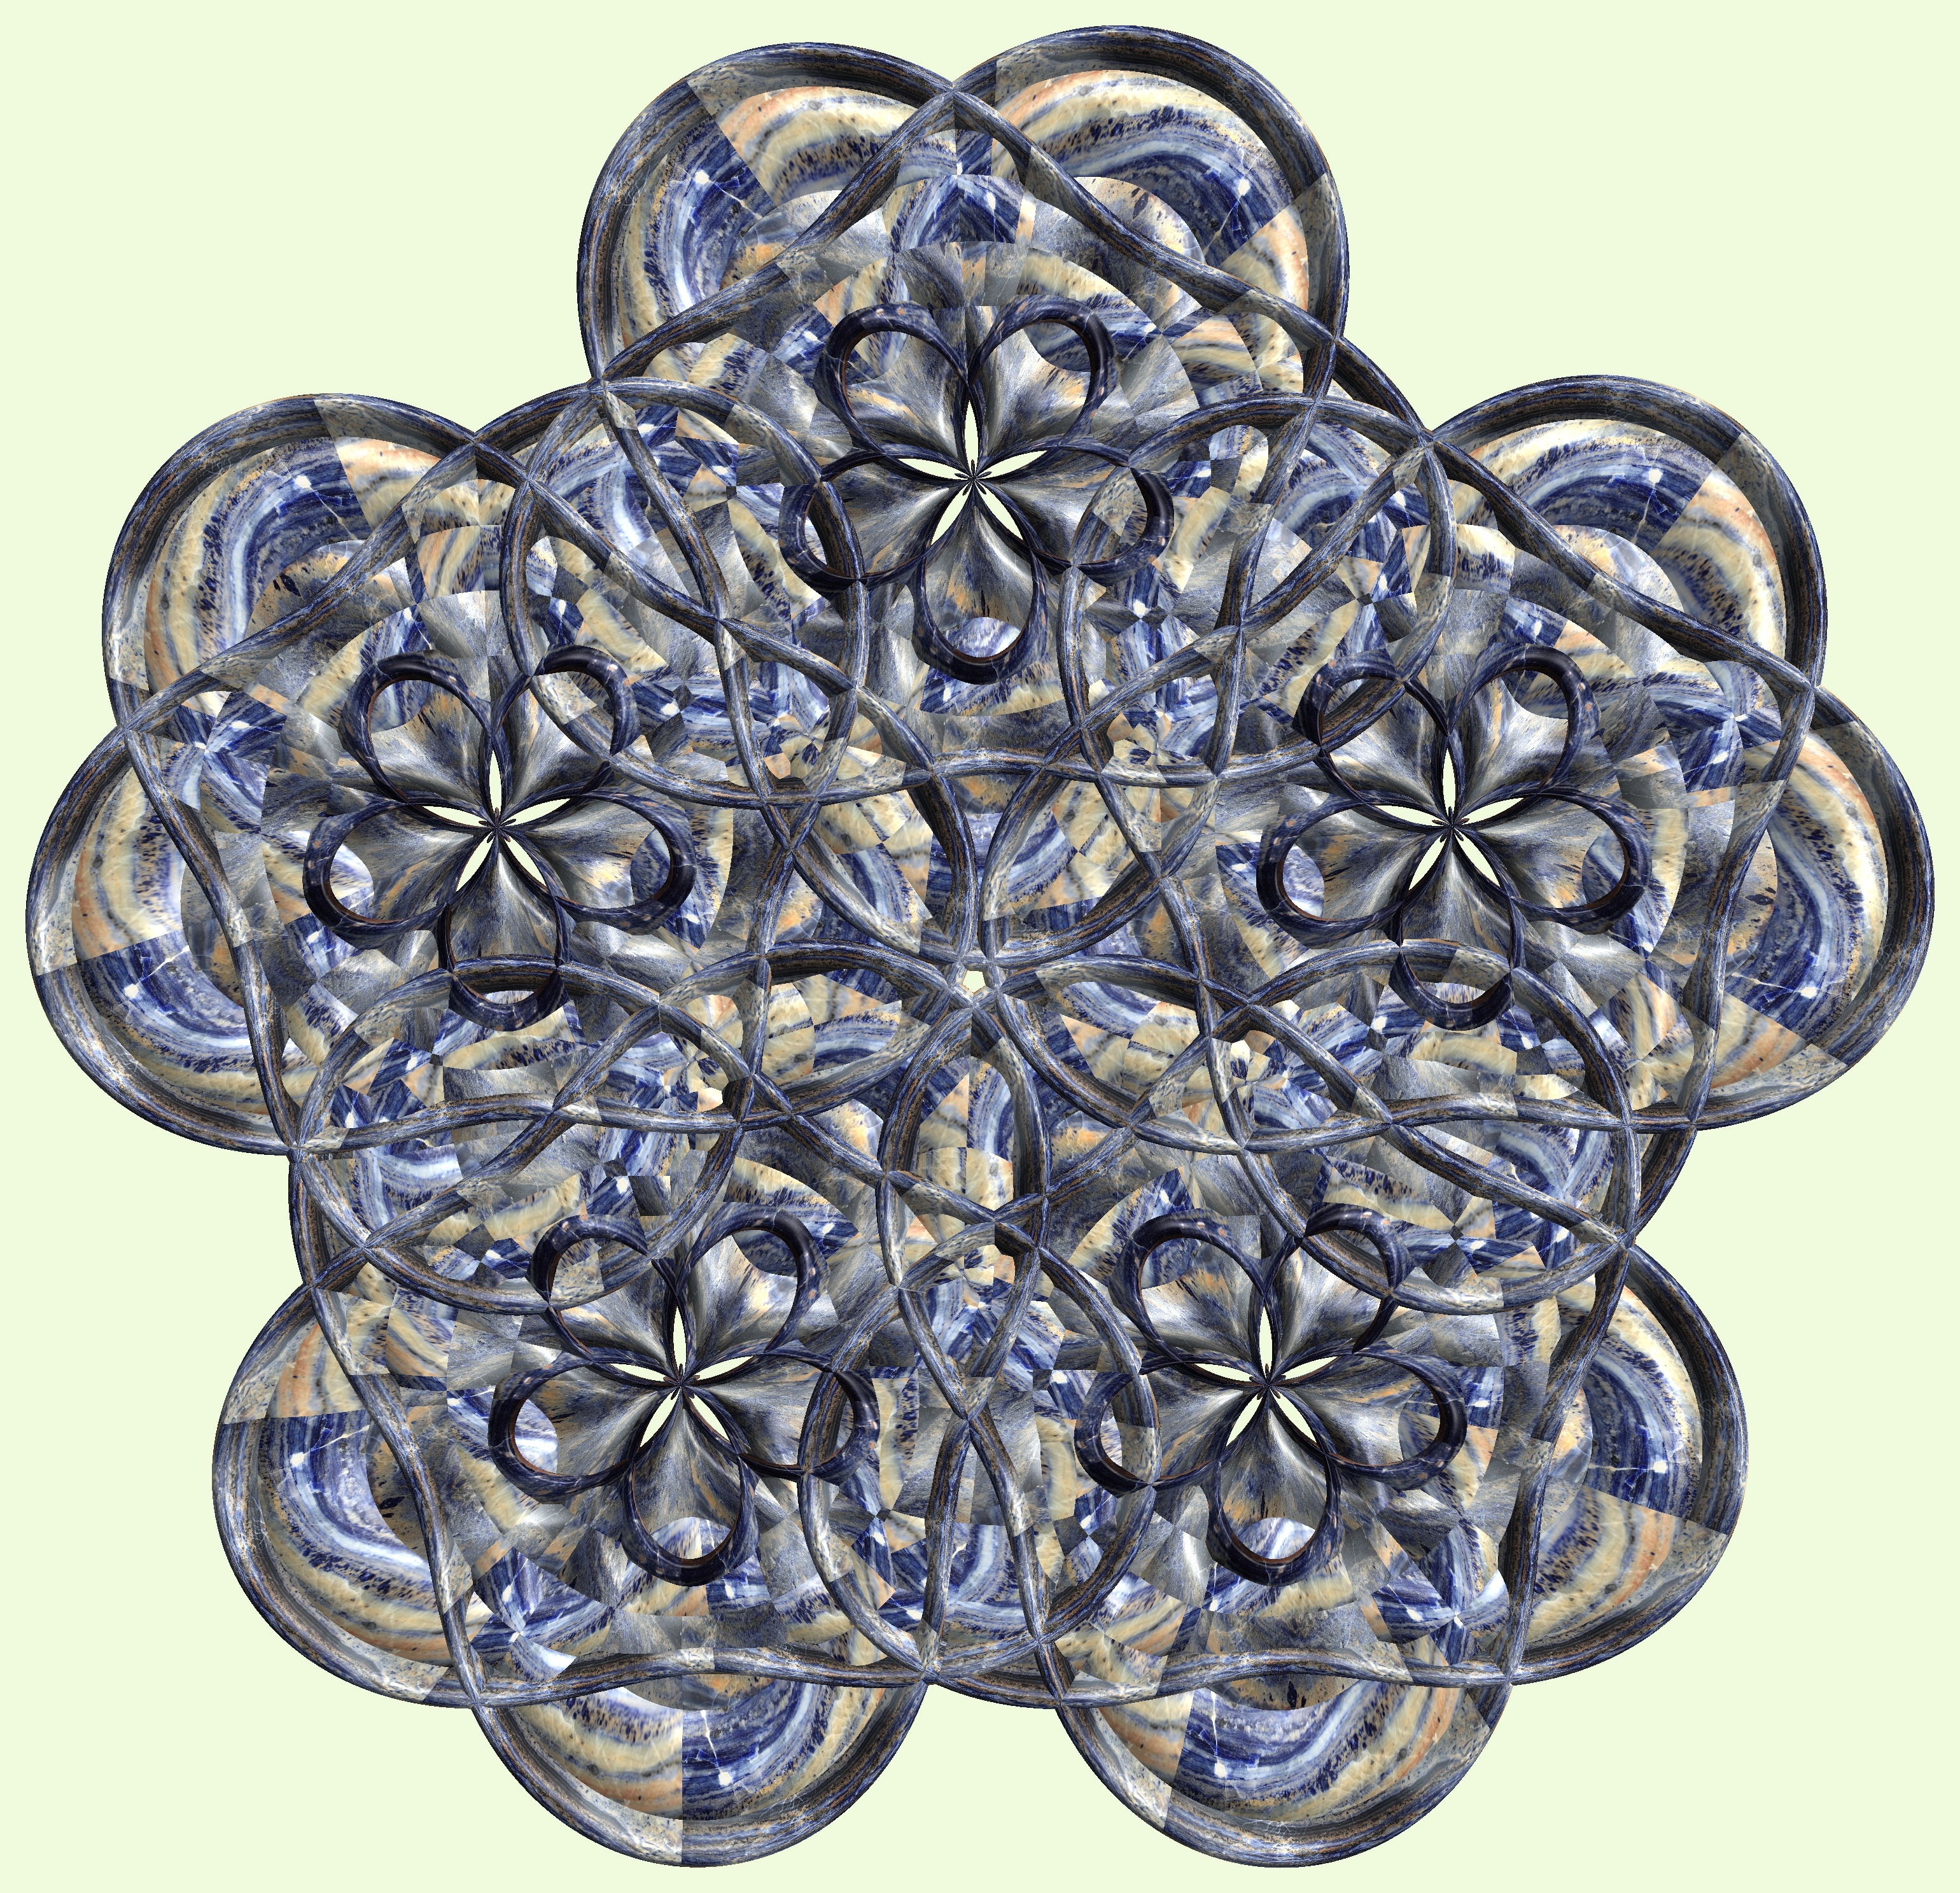
structure, texture, petal, pattern, lighting, cool image, figure, design, symmetry, 3d, graphic, torus, mathematica, cg, parametricplot3d, code, program, algorithm, abstruct, mapping, fashion accessory